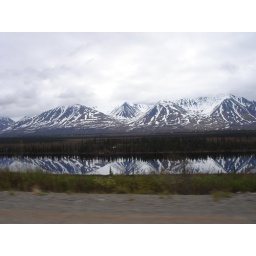
mirror in the lake